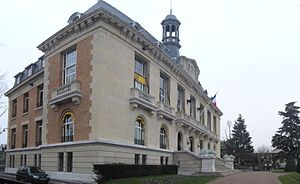
Aulnay-sous-Bois / Administration
Panoramabillede af rådhuset
Aulnay-sous-Bois er en fransk kommune og by i departementet Seine-Saint-Denis i regionen Île-de-France. Det er en forstadsby, som ligger nord for Paris, ca. 19 km fra Paris' centrum, og som indgår i Paris' storbyområde. Den har ca. 81.000 indbyggere. Byen blev kendt nationalt og internationalt som et af stederne for urolighederne i 2005. På fransk kaldes indbyggerne Aulnaysiens.